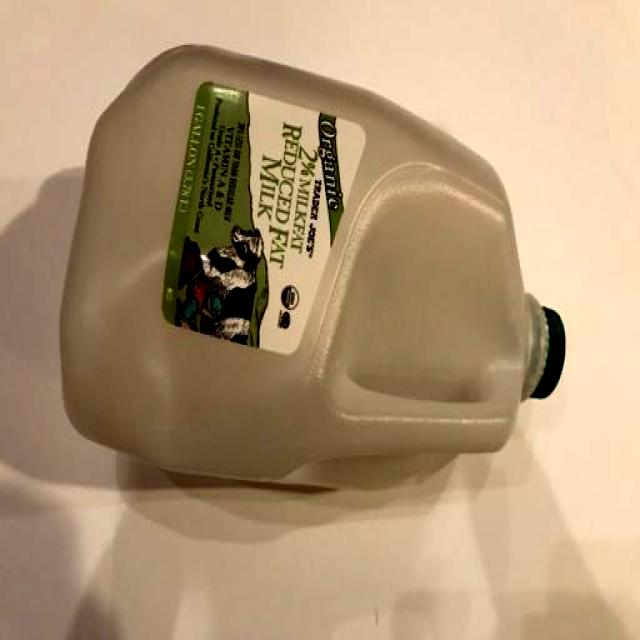
Label: Plastic